Cycling in Denmark

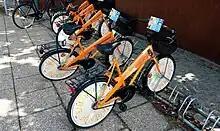
Shared bicycle system in Frederikshavn

It is quite common in Denmark to rent a cycle for riding around the countryside or the city. Most cities have a form of a bicycle sharing system. The method and pricing varies from location to location: the Copenhagen City Bikes in Copenhagen, for example, required a deposit of DKK 20 and restricted the use of the cycle to a defined area in the city centre, whereas other companies require documentation and a higher deposit. Bycykel in Aalborg is similar to the system that was in Copenhagen, for DKK 20 you can drive around in the city. Cycle rental shops are quite common and many different types of cycles are available. In Denmark, like the Netherlands, bicycle helmets were rarely worn by adults. A parliamentary proposal in 2009 to introduce a mandatory helmet law for children in Denmark was defeated.